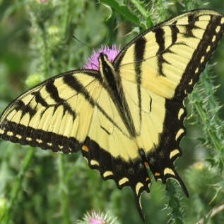
Species: YELLOW SWALLOW TAIL